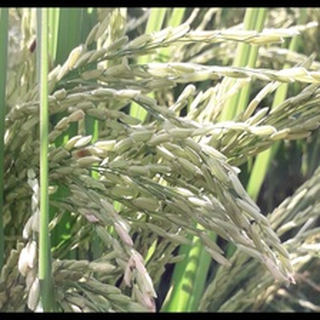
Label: healthy_rice